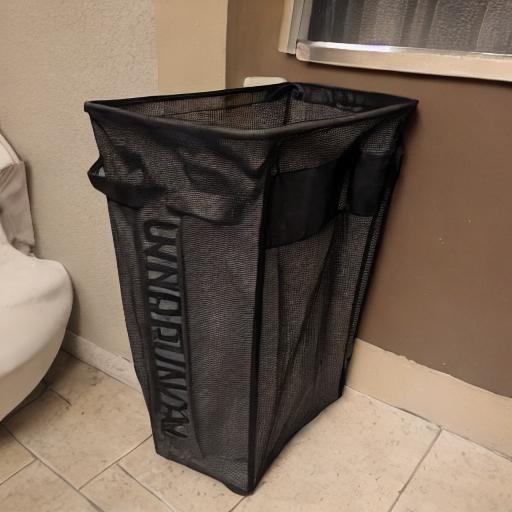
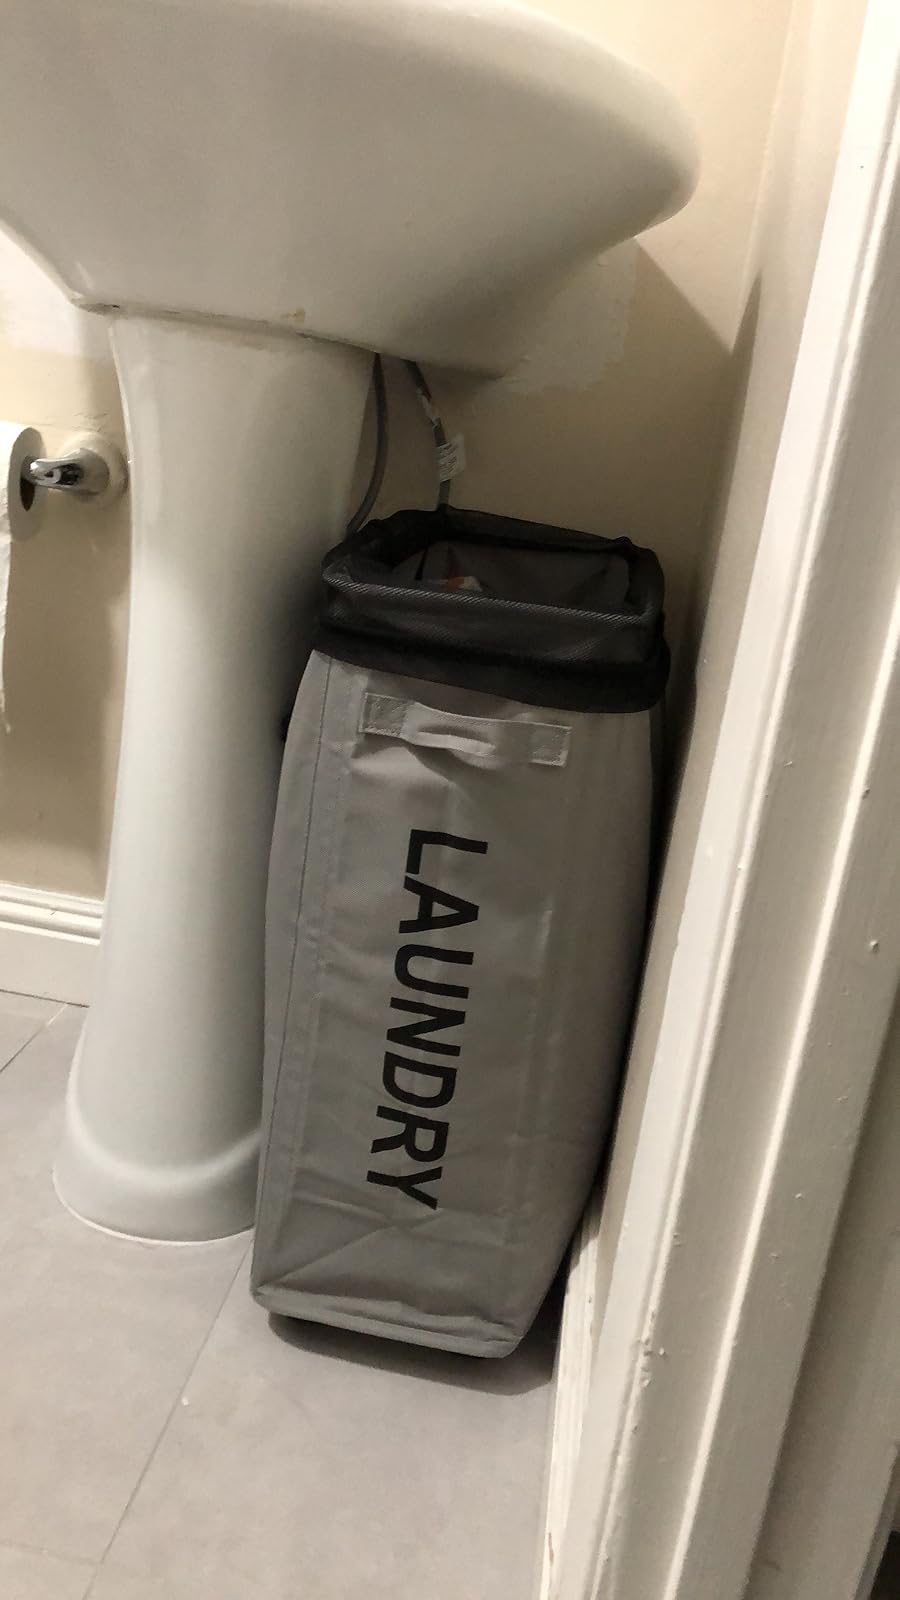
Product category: items_hamper
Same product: no